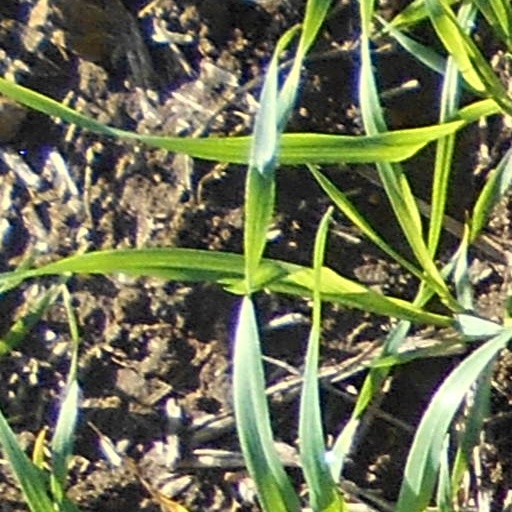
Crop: wheat